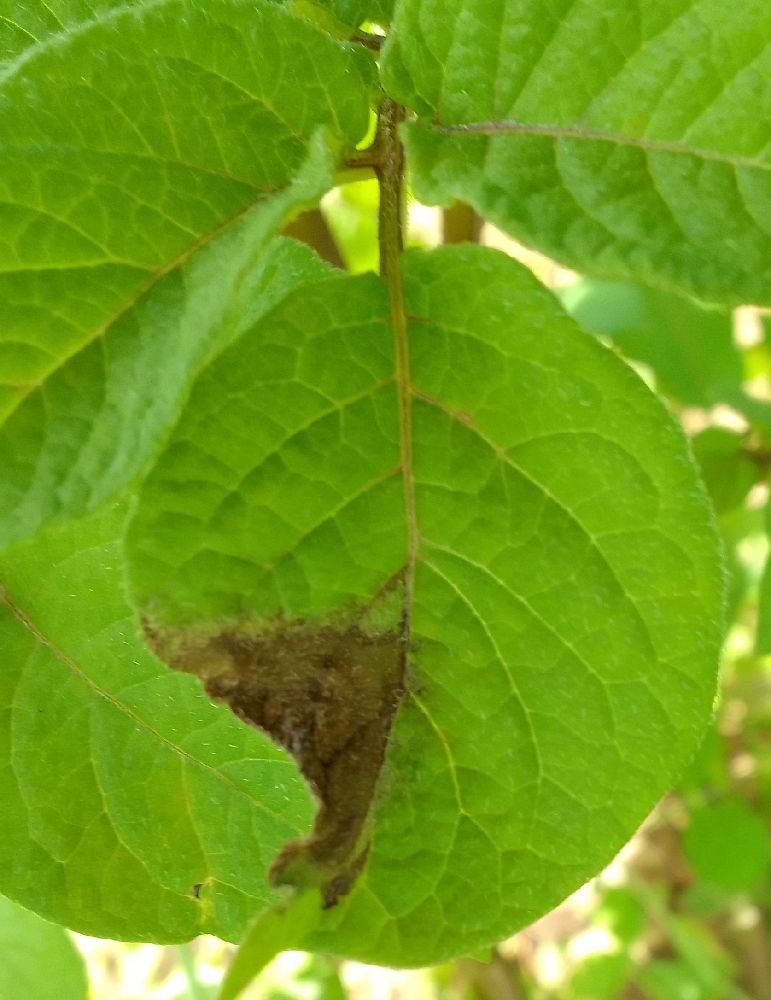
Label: Late blight